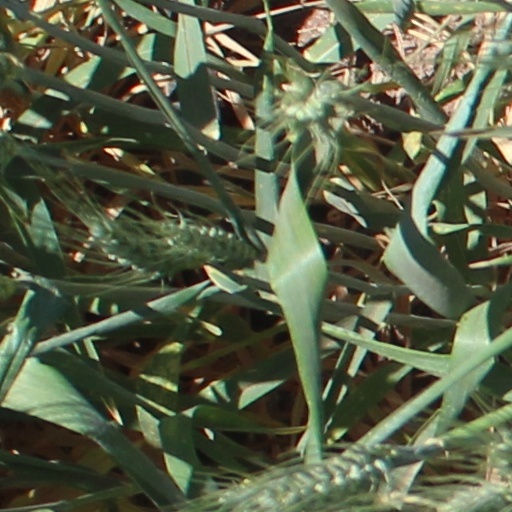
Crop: wheat